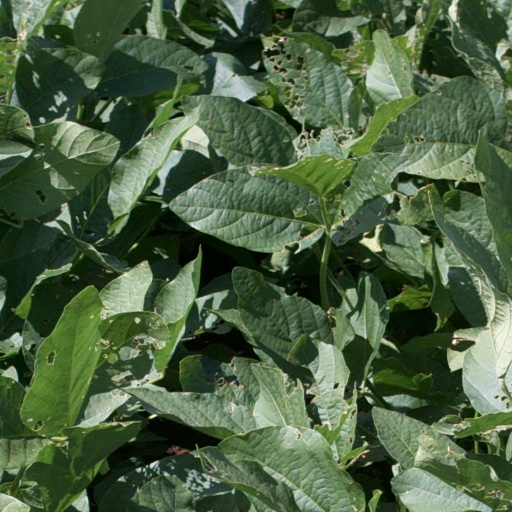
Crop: soybean